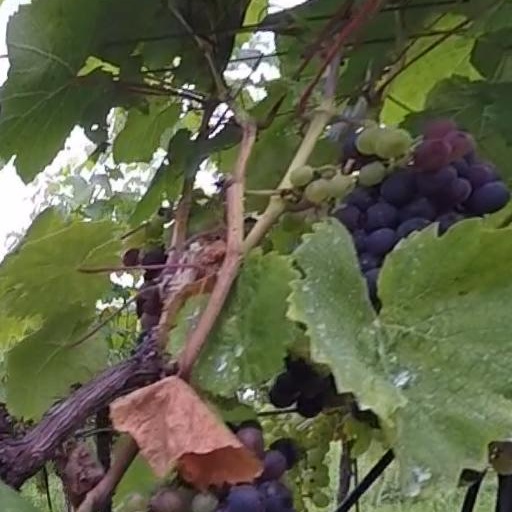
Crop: grape